List of diplomatic missions of Ukraine

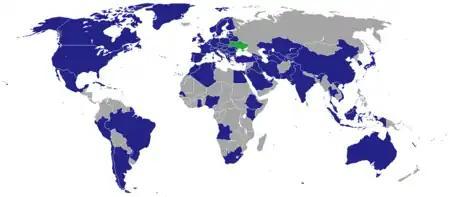
Map of countries that host diplomatic missions of Ukraine

This is a list of diplomatic missions of Ukraine. During elections, most of Ukraine's diplomatic missions have voting rooms, the polling stations of which belong to the Overseas Electoral District.